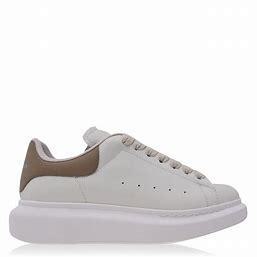
Brand: Alexander
Model: McQueen Alexander Mcqueen Oversized